Question: Please indicate a possible affordance area of bicycle that can be used for sitting on
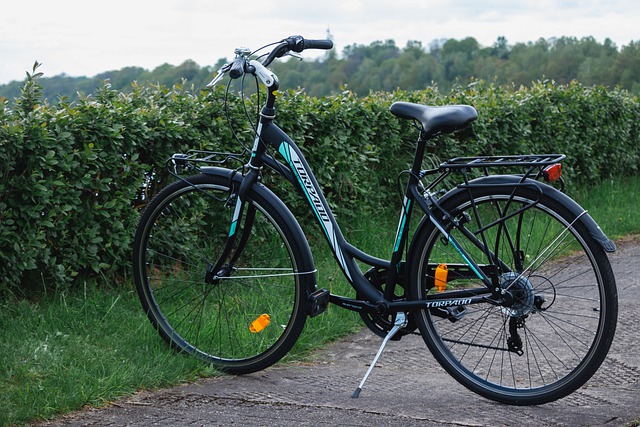
Answer: [392, 99.5, 481, 141.5]